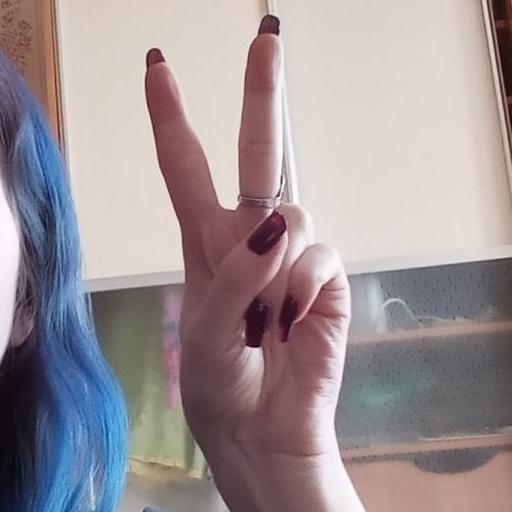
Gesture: peace